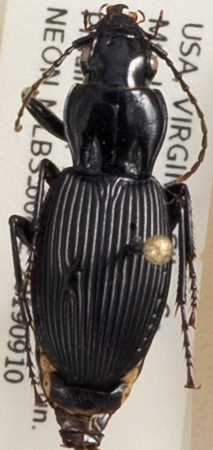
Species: Pterostichus lachrymosus
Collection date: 2019-09-10
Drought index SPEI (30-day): -1.93
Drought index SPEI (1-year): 1.69
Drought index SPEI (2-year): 1.69